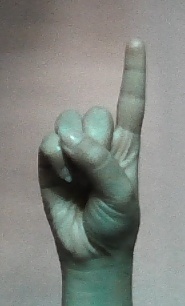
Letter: bb